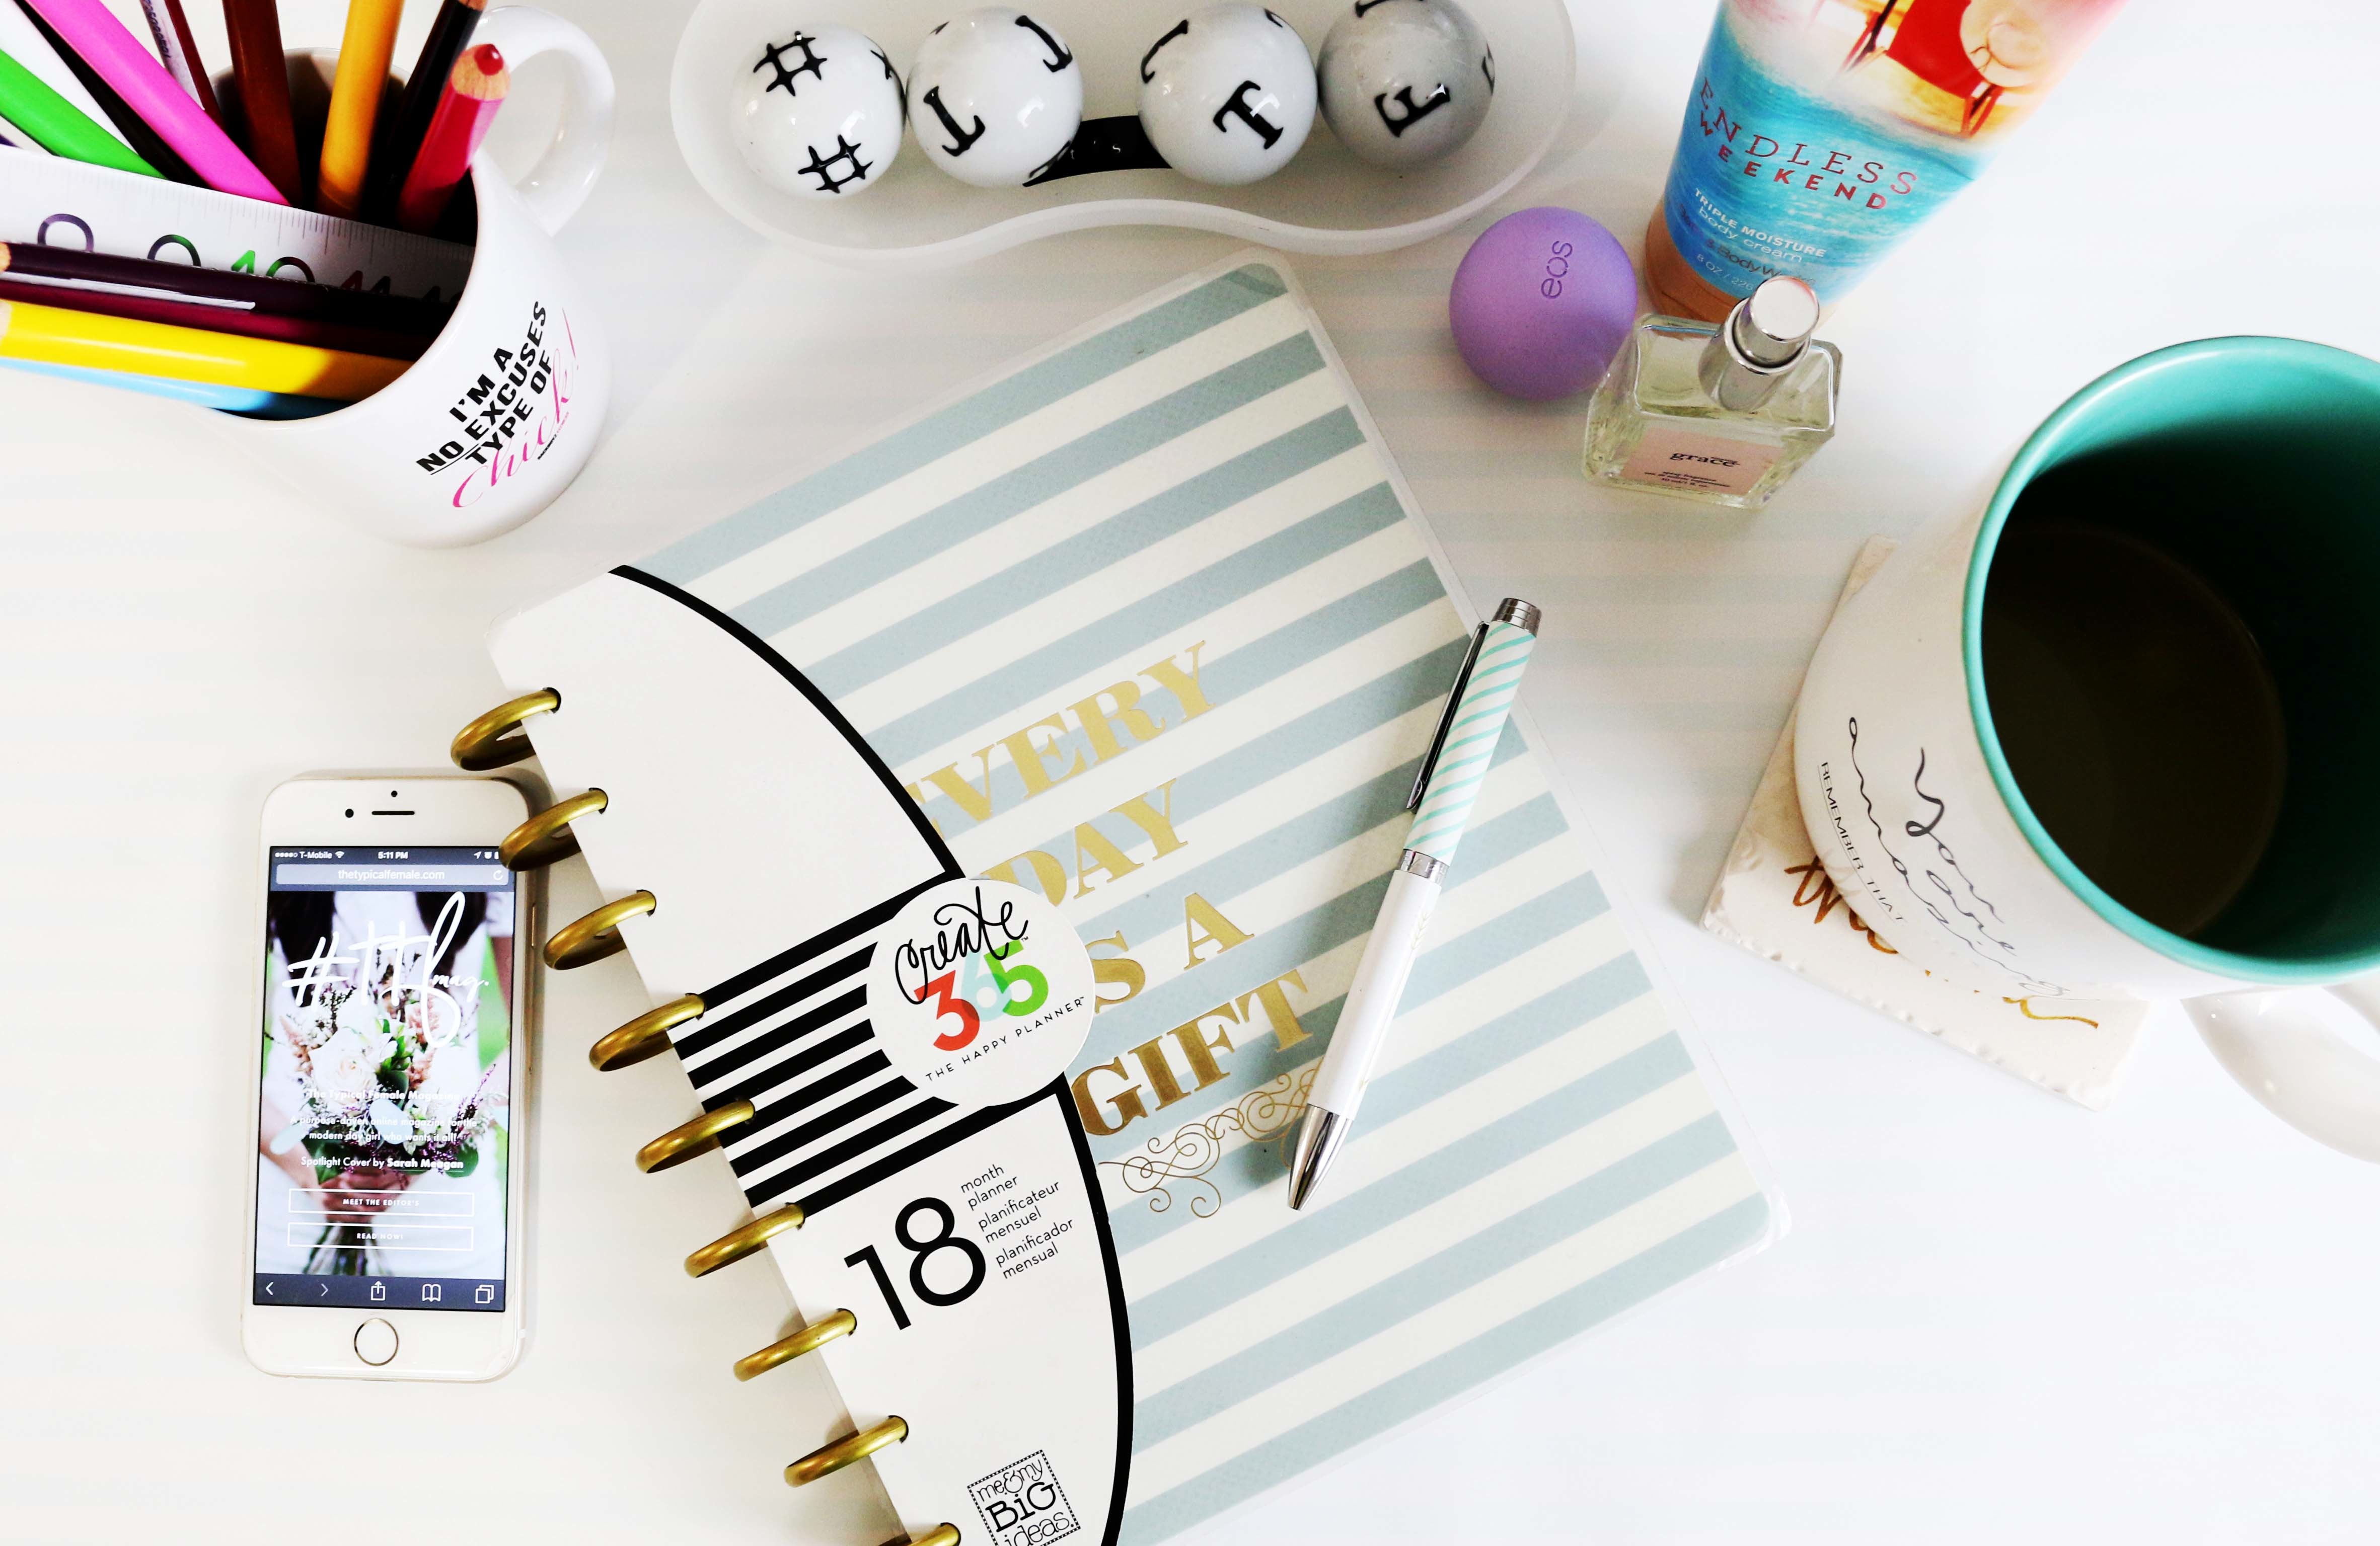
iphone, notebook, smartphone, cup, mug, mobile phone, brand, product, art, design, pens, perfume, fragrance, graphic design